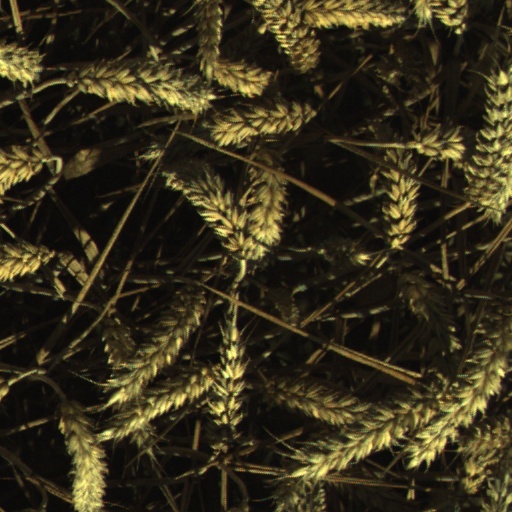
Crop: wheat